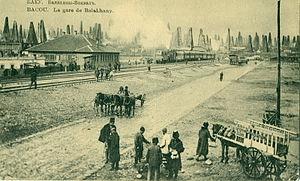
BACOU. La gare de Balakhany